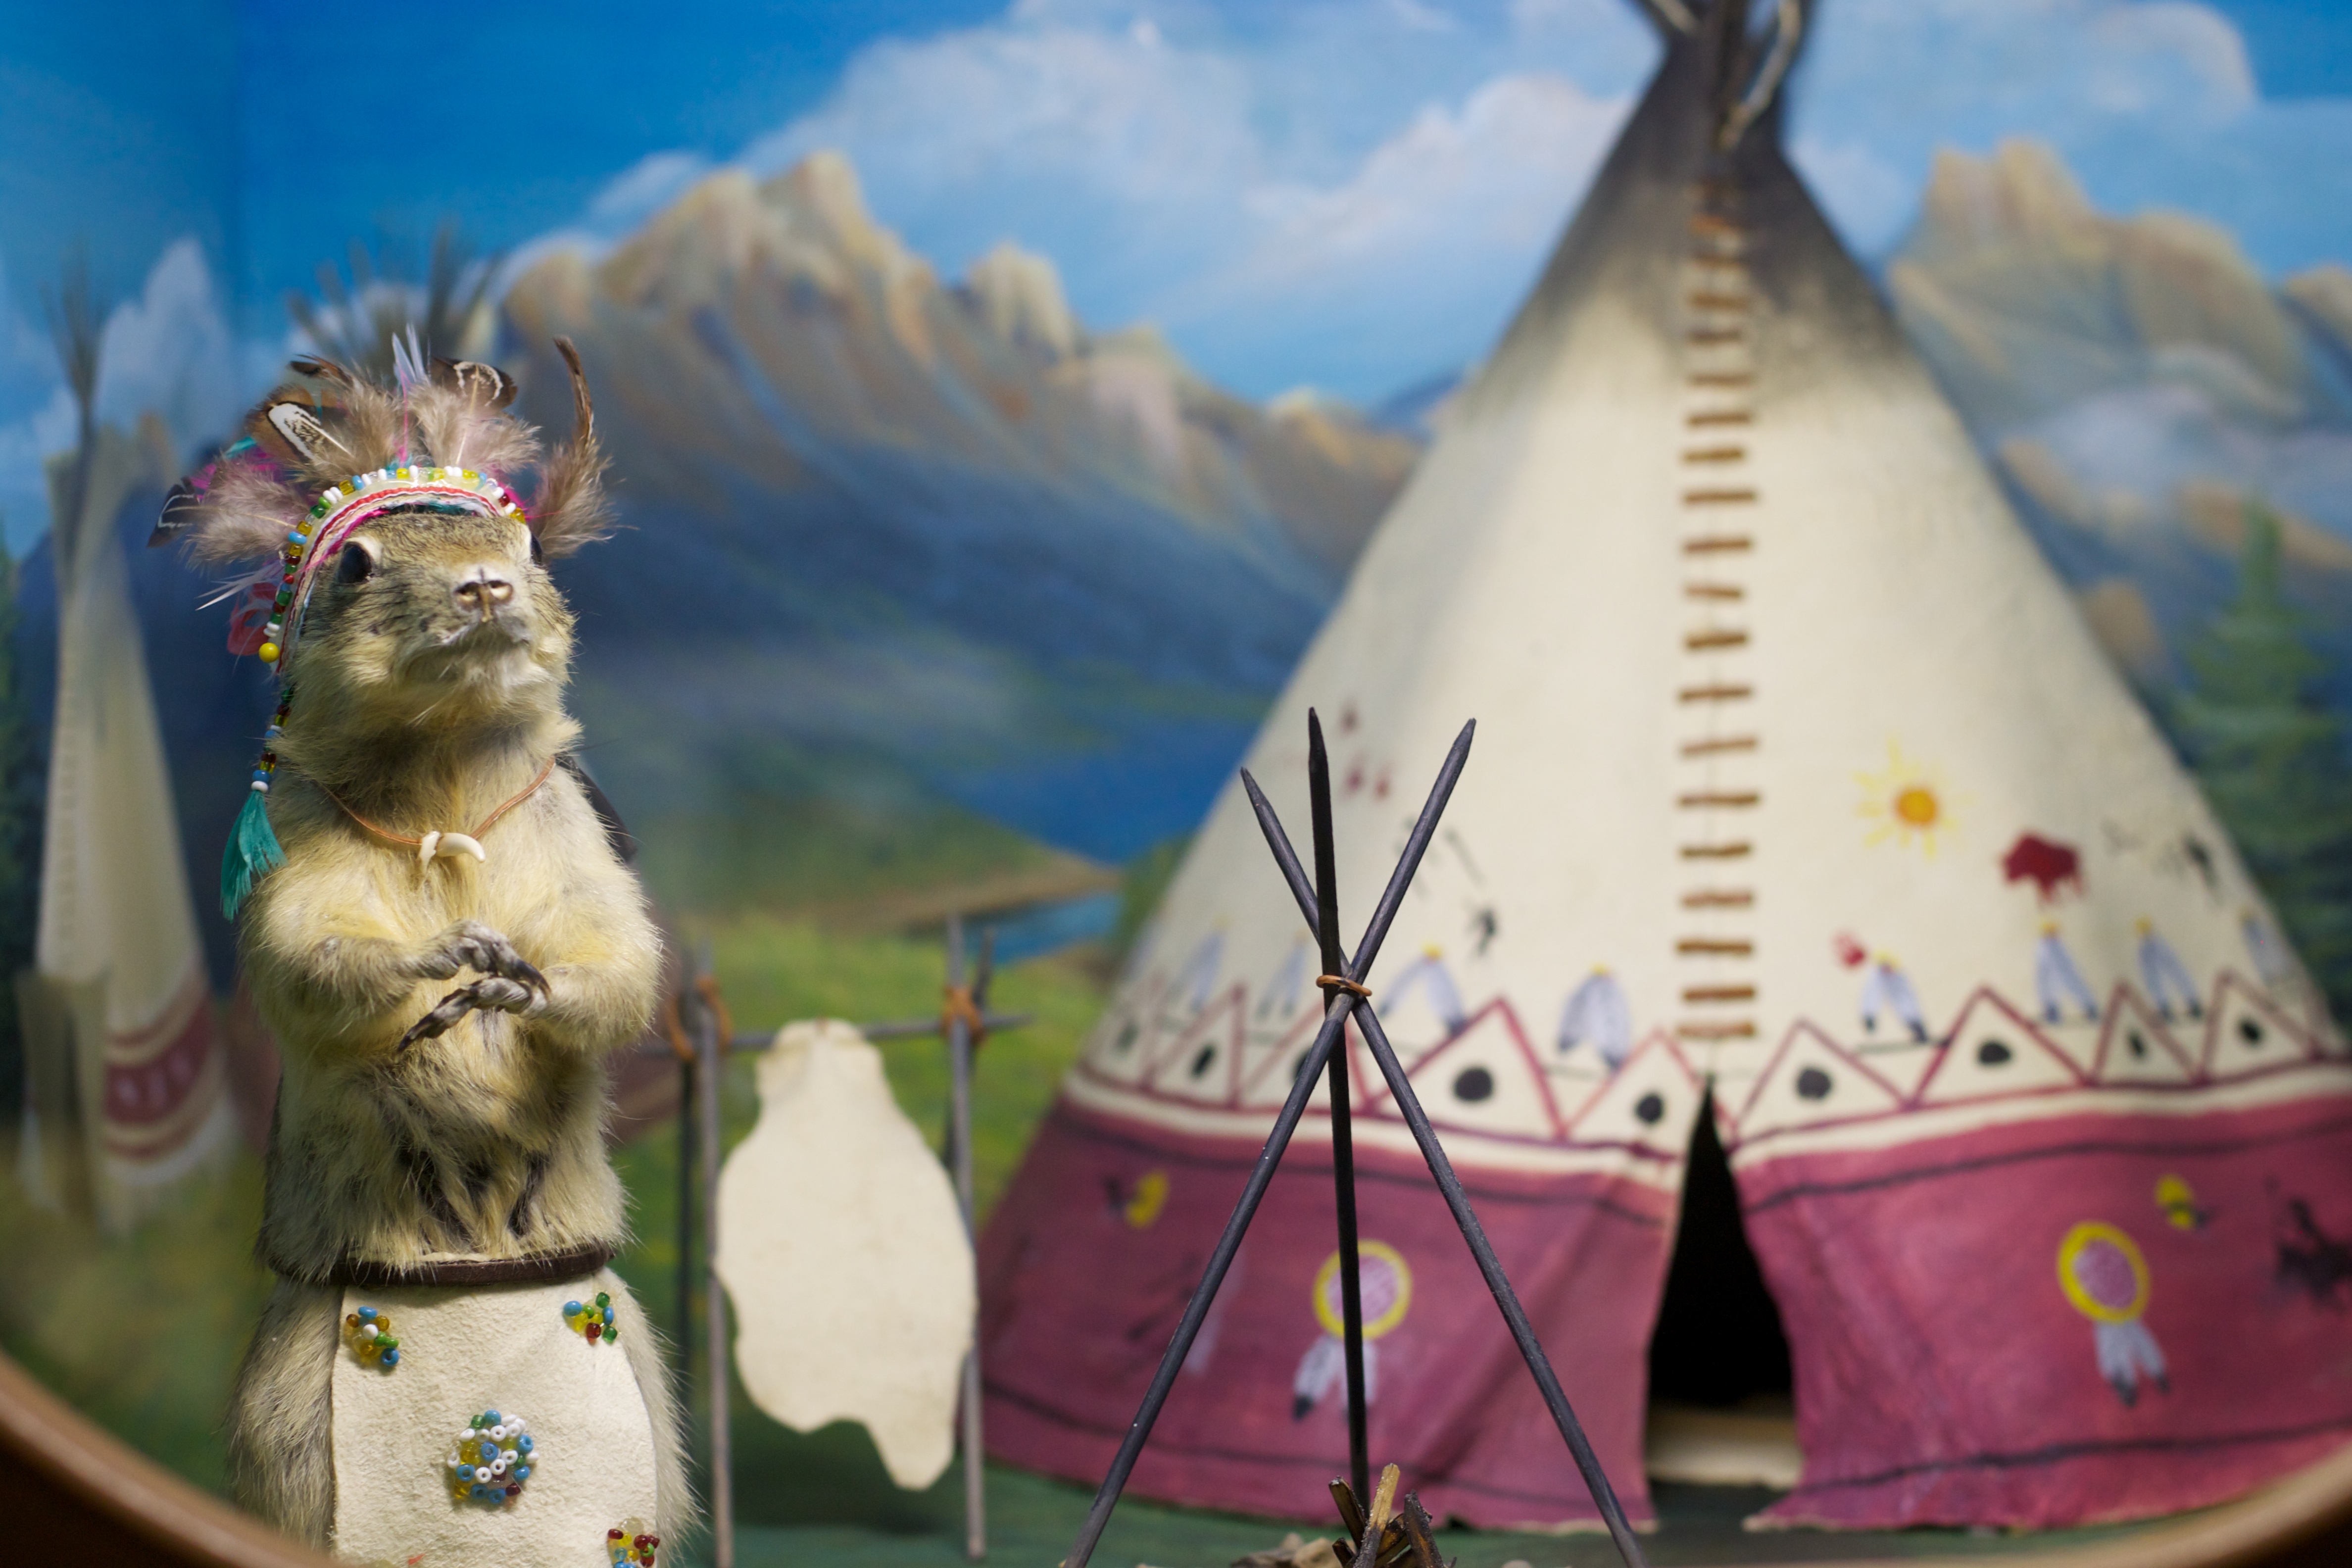
sky, tourism, odyssey, gopher